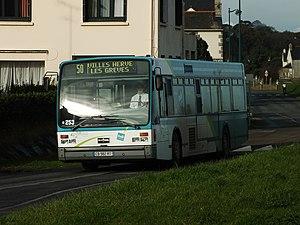
.....
Les lignes de bus de Saint-Brieuc desservent les trente-deux communes de Saint-Brieuc Armor Agglomération.